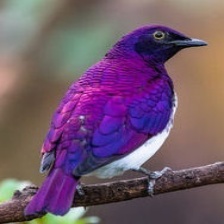
Species: VIOLET BACKED STARLING
Scientific name: CINNYRICINCLUS LEUCOGASTER